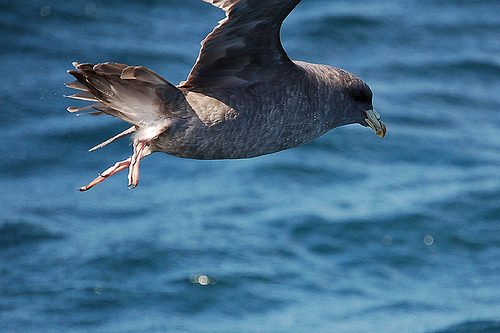
a plump bird with white and gray colored feathers with a curved beak.
a large bird with a downward yellow pointed bill, white vent, and speckled grey and brown belly.
a larger flying bird with a mostly dark grey color, rigid tail feathers, and a short curved bill.
this bird has a yellow beak that is hooked on the end and pink feet.
this bird is grey in color with a curved beak, and black eye rings.
this bird has gray feathers on chest, wings, tail, slightly darker grey on the head, and white underneath the tail.
this bird is grey with black and has a long, pointy beak.
this bird is grey with white and has a long, pointy beak.
this bird has a brown crown as well as a spotted white belly
this bird is brown with white and has a long, pointy beak.
Species: Northern Fulmar